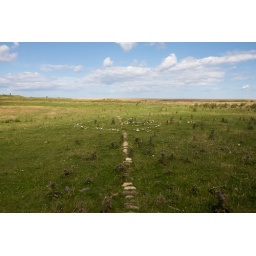
Someone had arranged stones in the grass around the beach in the shape of crosses.